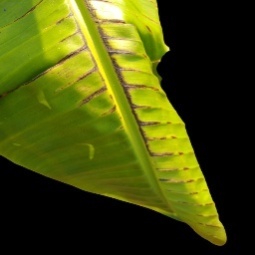
Label: Magnesium